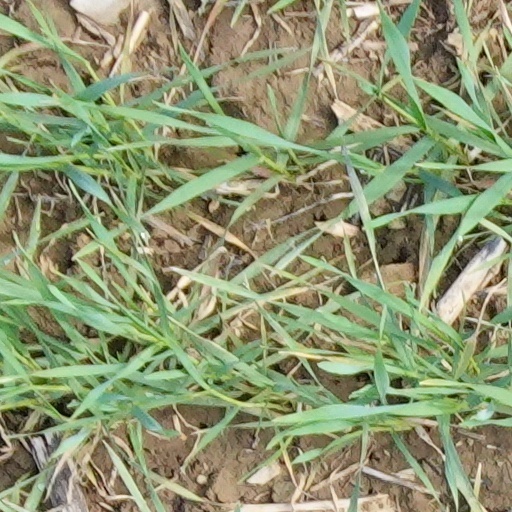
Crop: wheat